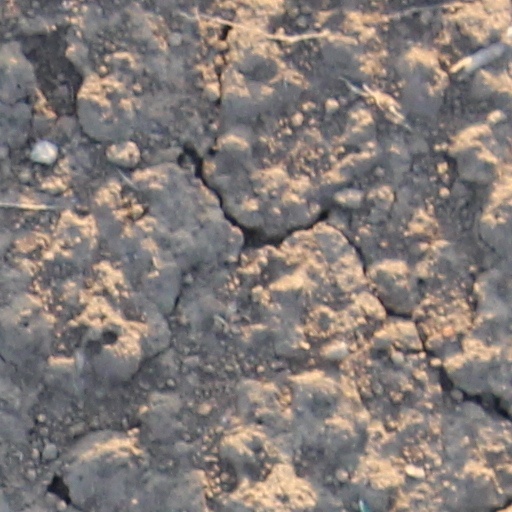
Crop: wheat